Valencia Conference

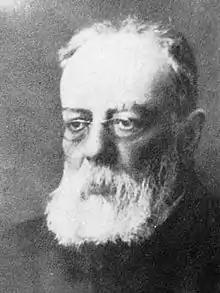
Anselmo Lorenzo, the FRE-AIT delegate to the International Conference in London.

A new Council was elected made up of Francisco Mora Méndez (shoemaker), Ángel Mora (owner of a small carpentry), Valentín Sáenz (bookkeeper), Inocente Calleja (owner of a silver shop), Hipólito Pauly (printer), José Mesa (director of "La Emancipación"), Anselmo Lorenzo (printer), Pablo Iglesias (printer) and Víctor Pagés (unknown trade worker). It was also agreed that the headquarters of the next Congress would be Zaragoza and that Anselmo Lorenzo would represent the FRE at the International Conference to be held in London. At the proposal of Francisco Mora, the new members were admitted to the Bakuninist "International Alliance of Socialist Democracy", formally dissolved but which continued to exist in Spain.